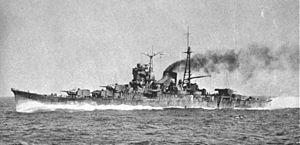
Ceci est la liste des croiseurs de la marine impériale japonaise
"La classe Mogami fut la cinquième classe de croiseurs de la Marine impériale japonaise décidée lors du premier plan de réarmement japonais. Elle a été construite à partir de 1934-1936 dans les arsenaux de Kure et Yokosuka, et les chantiers navals de Nagasaki et Kōbe. Ce fut la première à utiliser les stipulations du traité de Londres de 1930, qui ont permis de construire des croiseurs dits ""légers"", parce que leur calibre d'artillerie principale était au plus égal à 155 mm, mais avec douze à quinze canons et toutes les autres caractéristiques des croiseurs ""lourds"", déplacement, blindage, vitesse. Ils ont reçu ultérieurement une artillerie principale de dix canons de 203 mm, ce qui montre le caractère factice de la distinction entre croiseurs légers ou lourds se fondant seulement sur le calibre de l'artillerie principale.
Le Mogami est un croiseur japonais name-ship de la classe Mogami, construit de 1931 à 1935, en service de 1935 à 1944. Il portait, à sa mise en service, quinze canons de 155 mm donc classé croiseur léger, aux termes des stipulations du traité de Londres. Mais après que l'Empire du Japon se fut affranchi en 1936 de toutes les règles posées en matière de désarmement naval, les cinq tourelles triples de 155 mm furent débarquées et remplacées par des tourelles doubles de 203 mm. Cette refonte de l'armement principal fit de ce navire un bâtiment équivalent aux plus puissants croiseurs lourds. Pendant la guerre du Pacifique, les dégâts qu'il subit en 1942 aboutirent à une reconstruction en croiseur hybride de porte-hydravions. Il a été coulé par l'aviation embarquée américaine, le 25 octobre 1944, à la suite de la bataille du détroit de Surigao.
La dénomination de croiseur lourd est communément employée à partir de 1930 et jusqu'à la fin de la Seconde Guerre mondiale pour désigner un croiseur, c'est-à-dire un navire principalement armé de canons, d'un déplacement supérieur à 1 850 tonnes, et inférieur à 10 000 tonnes conformément au traité de Washington et dont l'artillerie principale avait un calibre supérieur à 155 mm, et au plus égal à 203 mm, conformément au traité naval de Londres. Si la distinction entre croiseur lourd et croiseur léger a ainsi été claire pendant quelques années, l'apparition, après 1935, des « grands croiseurs légers », déplaçant 10 000 tonnes, et armés de dix à quinze canons de 152 ou 155 mm, tirant jusqu'à 8 à 10 coups par minute, avec des blindages de ceinture de plus de 100 mm, a sérieusement contribué à brouiller les catégories.